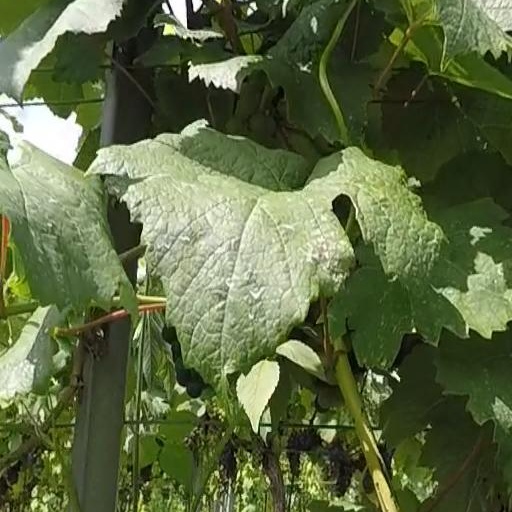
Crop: grape